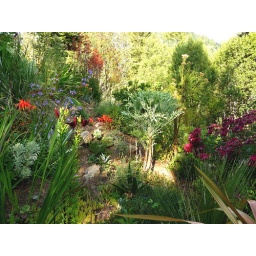
the hill in red